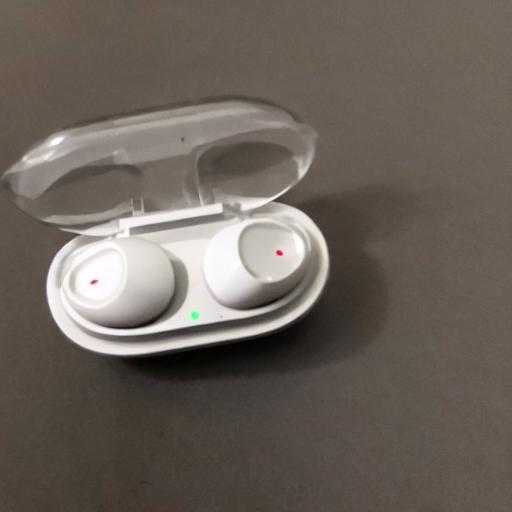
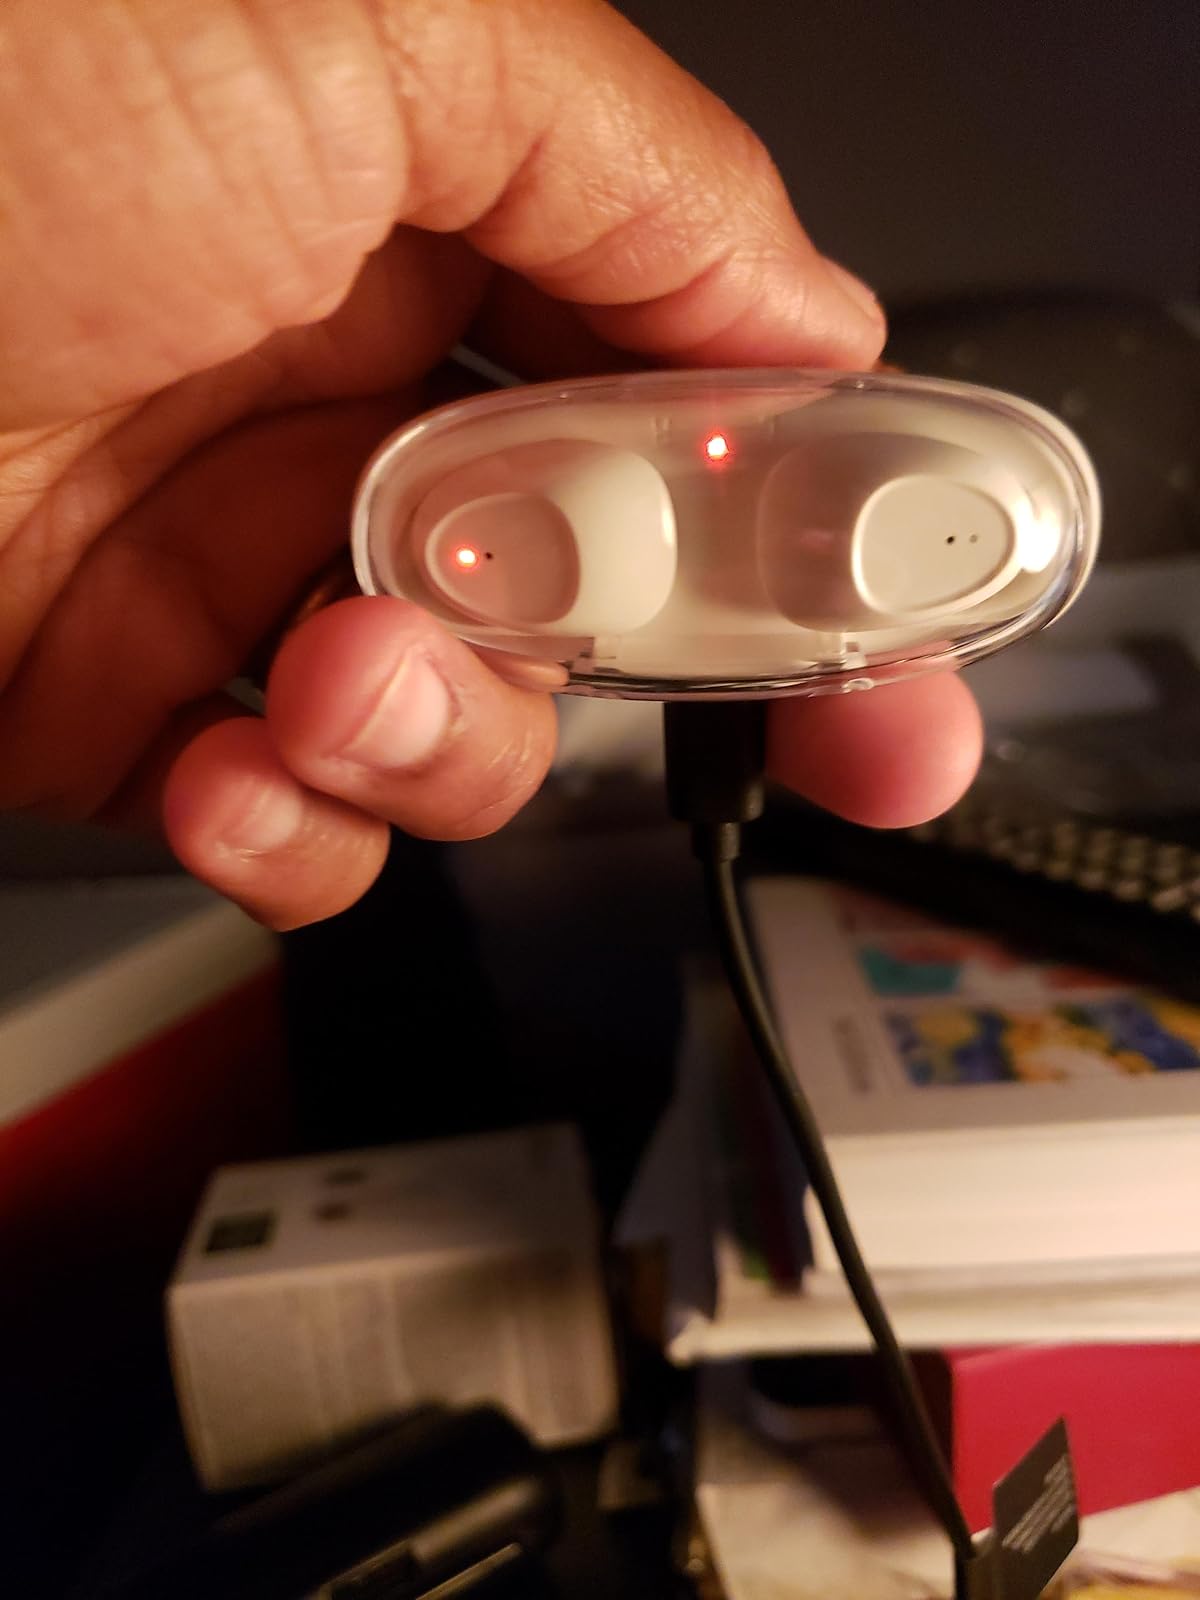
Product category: earbuds
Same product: no